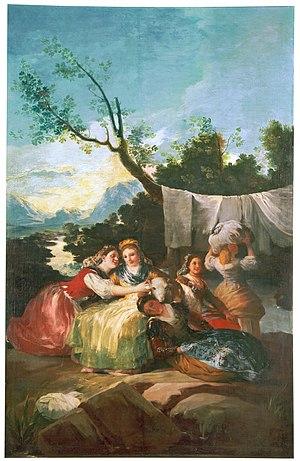
Las lavanderas est une peinture réalisée par Francisco de Goya en 1780 et faisant partie de la quatrième série des cartons pour tapisserie destinée à l'antichambre du Prince des Asturies au Palais du Pardo.
Les Cartons de Goya sont un ensemble d'œuvres peintes par Francisco de Goya entre 1775 et 1792 pour la Fabrique royale de tapisserie. Bien qu'il ne s'agisse pas des seuls cartons pour tapisserie réalisés pour l'usine royale, ce sont les plus connus et ceux auxquels l'histoire de l'art a octroyé l’appellation « carton pour tapisserie » par antonomase, en Espagne.